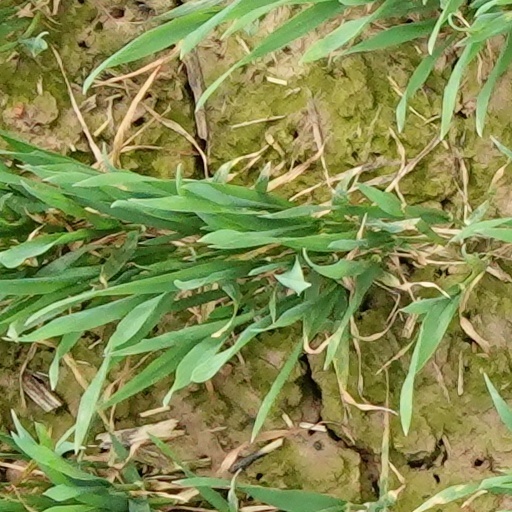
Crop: wheat